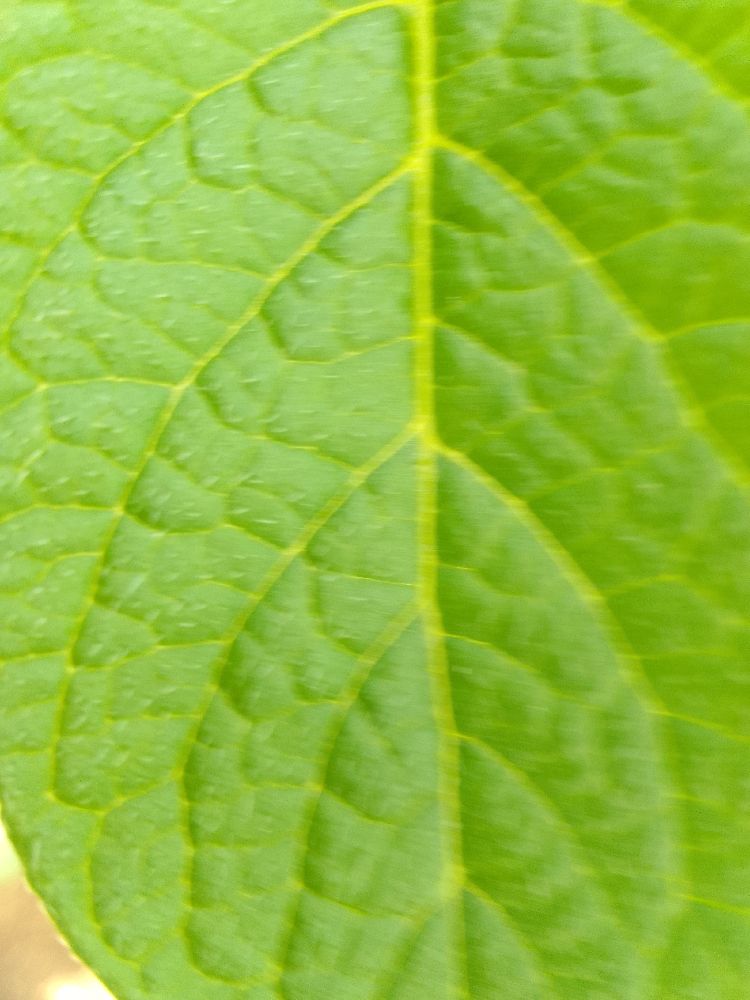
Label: Healthy